Uladislao Silva

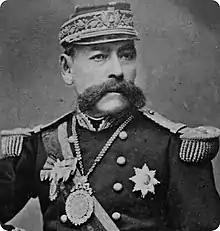
Narcisco Campero united the military and politicians of Bolivia against Daza.

Daza withdrew from the position of head of state by supreme decree on April 17, 1879, in order to personally assume command of the army and march at the head of the Bolivian forces. He led them to Tacna, and after the Chilean landing in Pisagua, he marched south to support the Peruvian Army stationed in Iquique. After staying in Arica briefly, he continued marching.